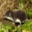
Label: shrew